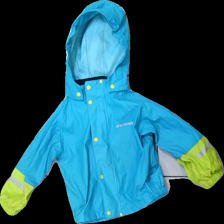
View: front
Type: Rain jacket
Category: Children
Brand: Everest
Colors: Blue, Green
Material: unknown
Cut: Regular
Size: 86
Season: All
Stains: Major
Damage: stains
Damage location: bottom center
Damage 2: stains
Damage 2 location: bottom right
Damage 3: stains
Damage 3 location: bottom left
Price range: <50
Recommended usage: Export
Description: blue and green rain jacket